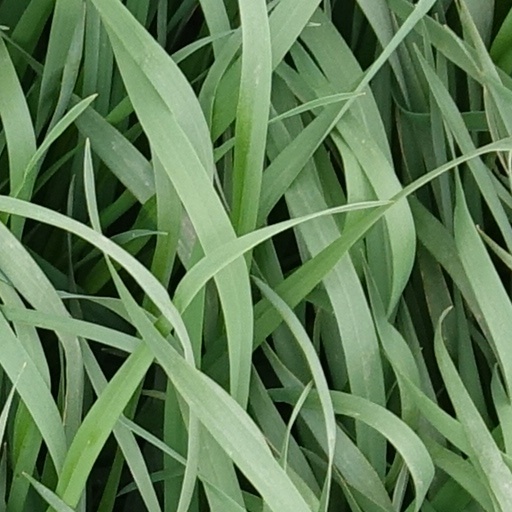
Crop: wheat